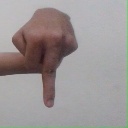
अक्षर: प